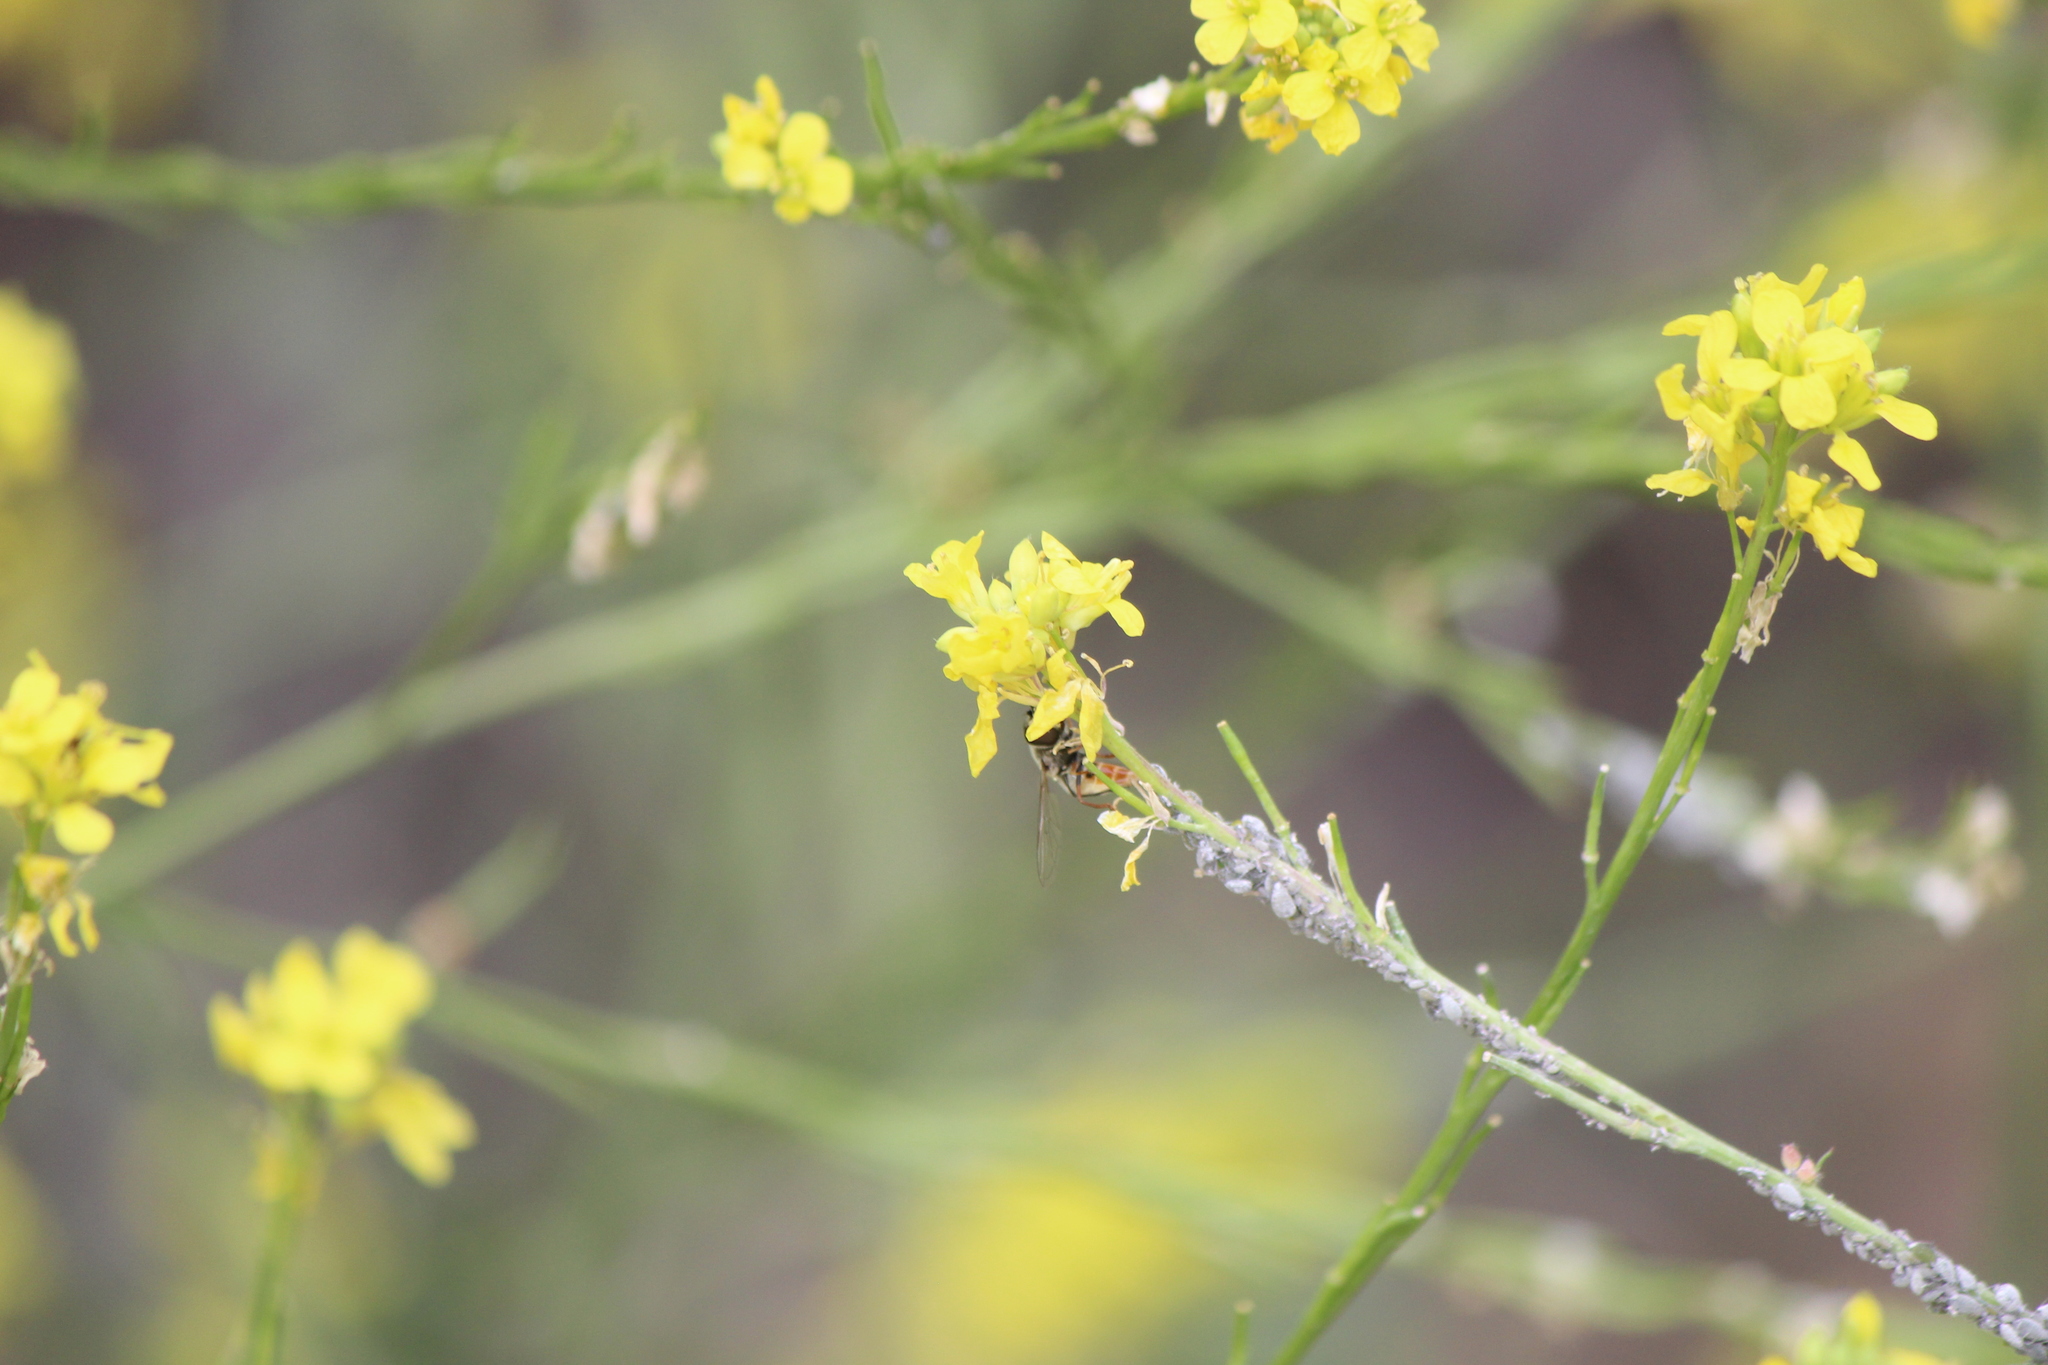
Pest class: cabbage_aphid